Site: brandenburg
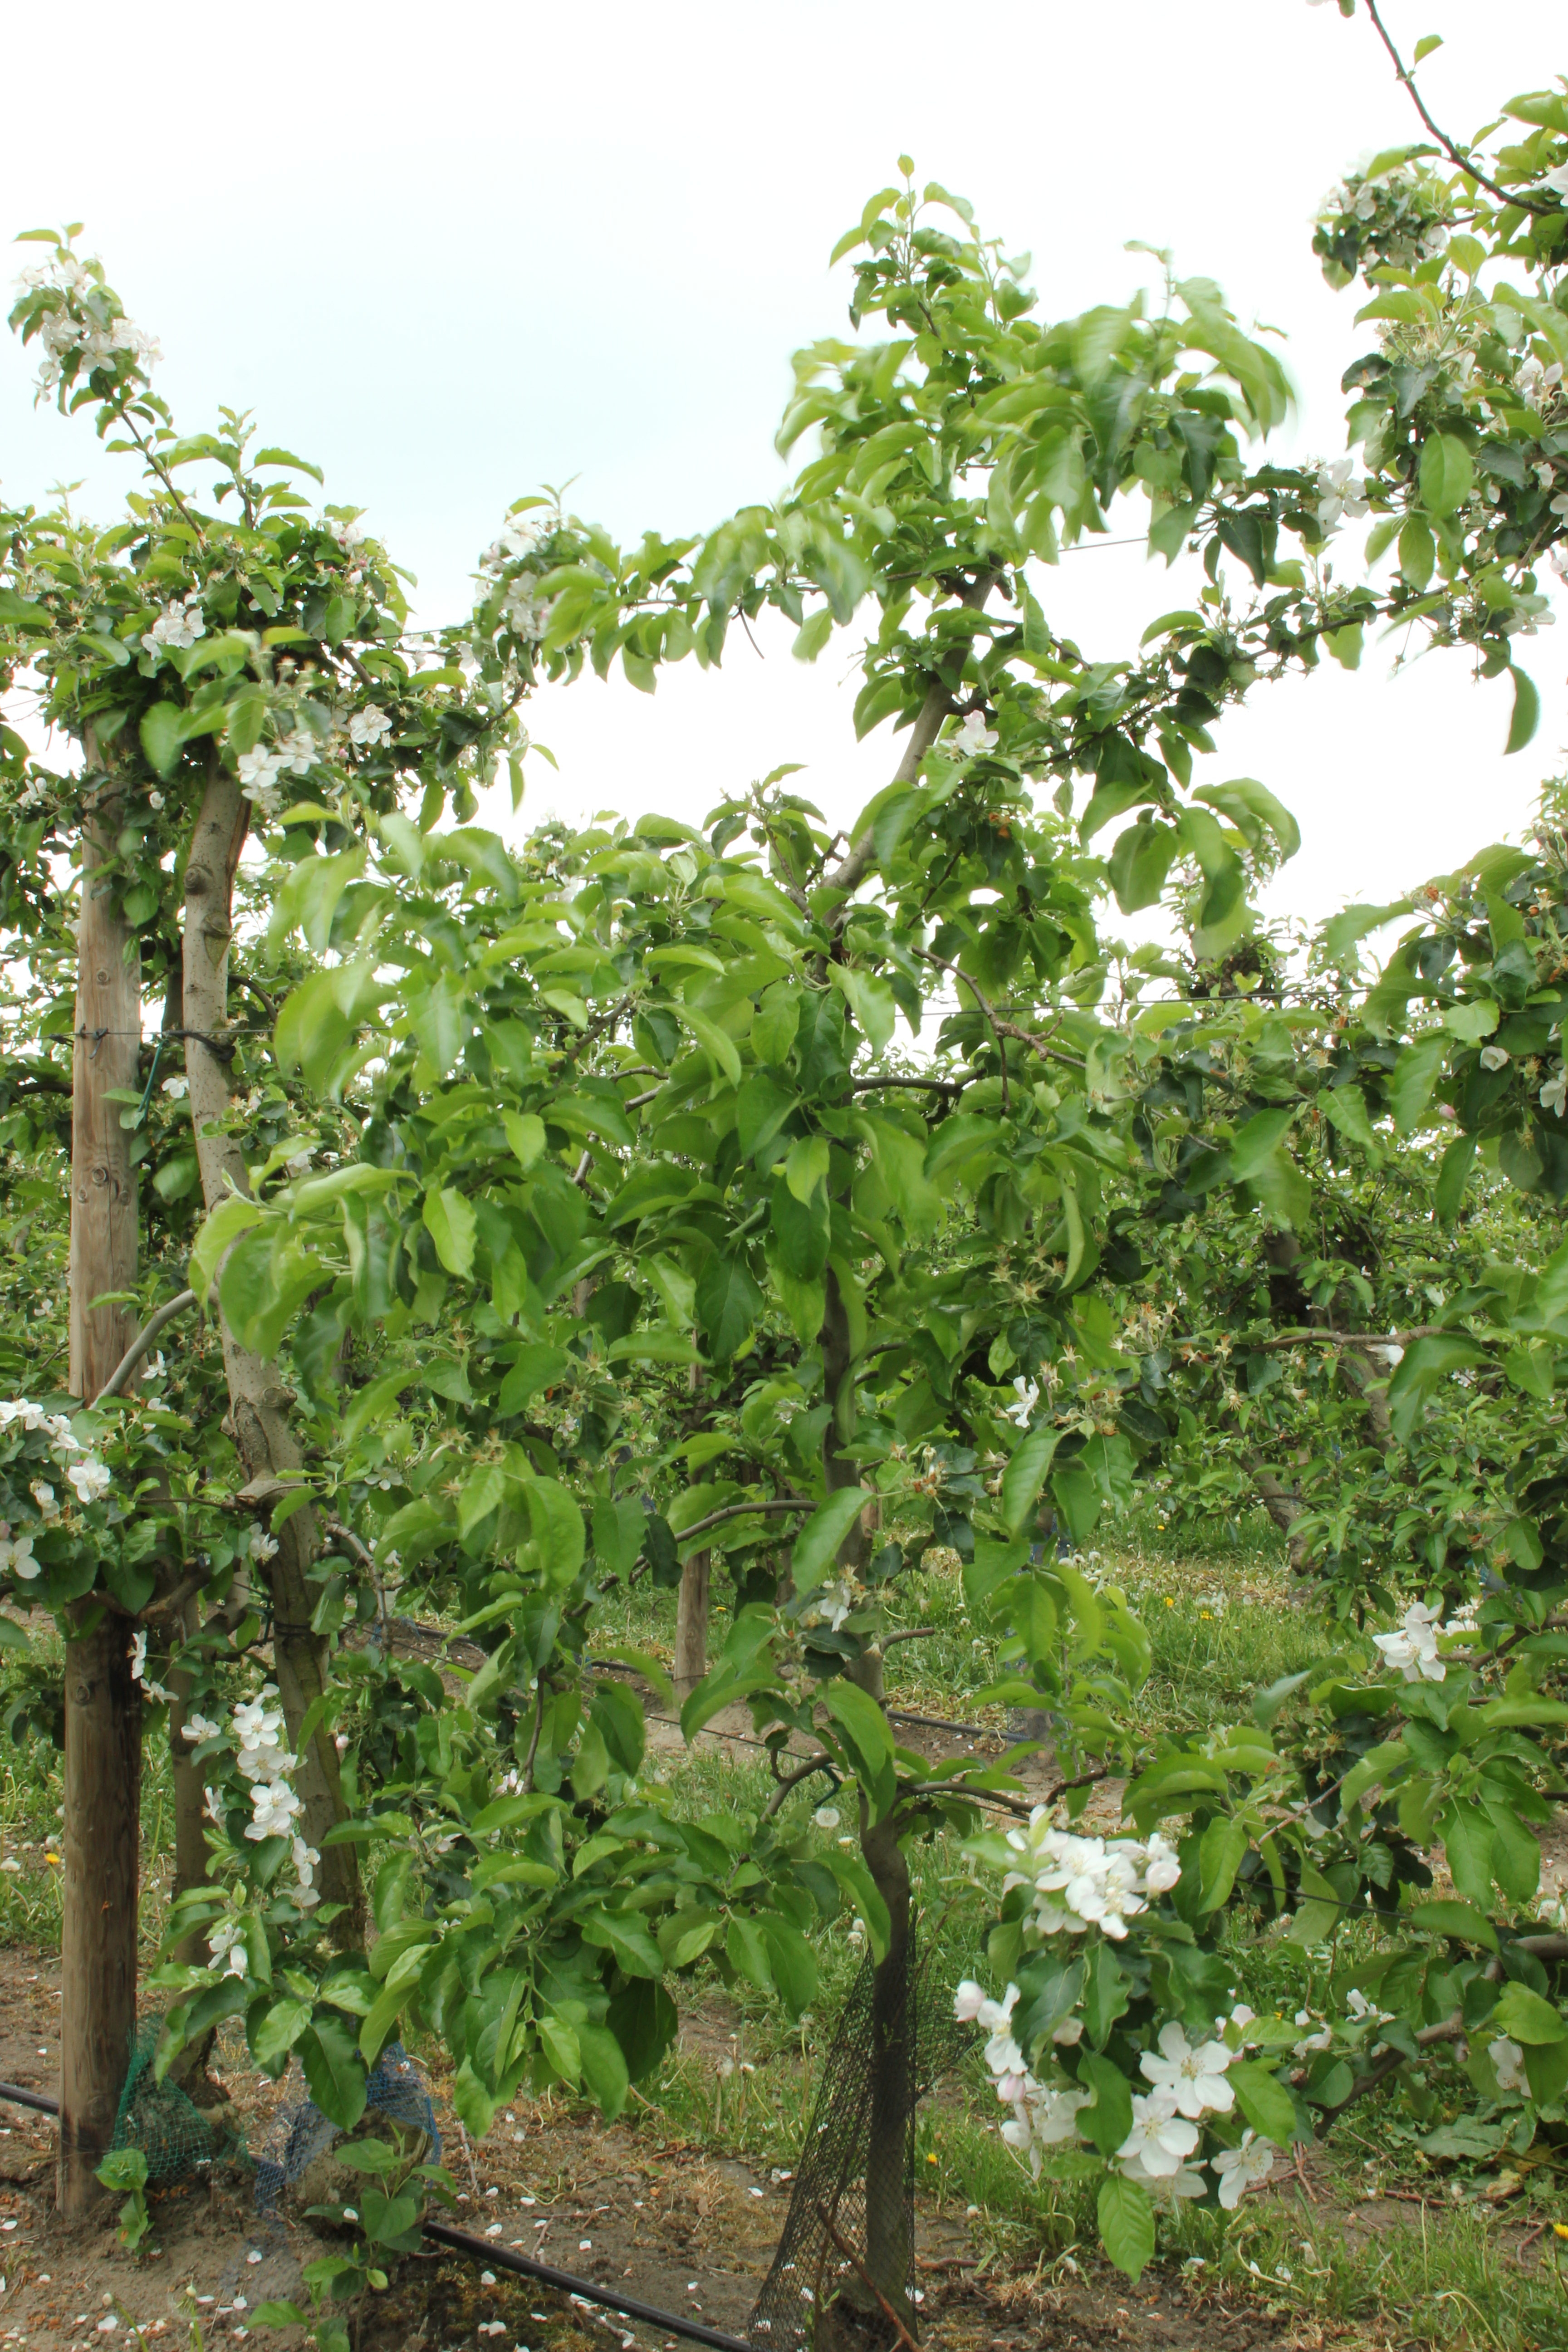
Growth stage (BBCH 67): Flowering